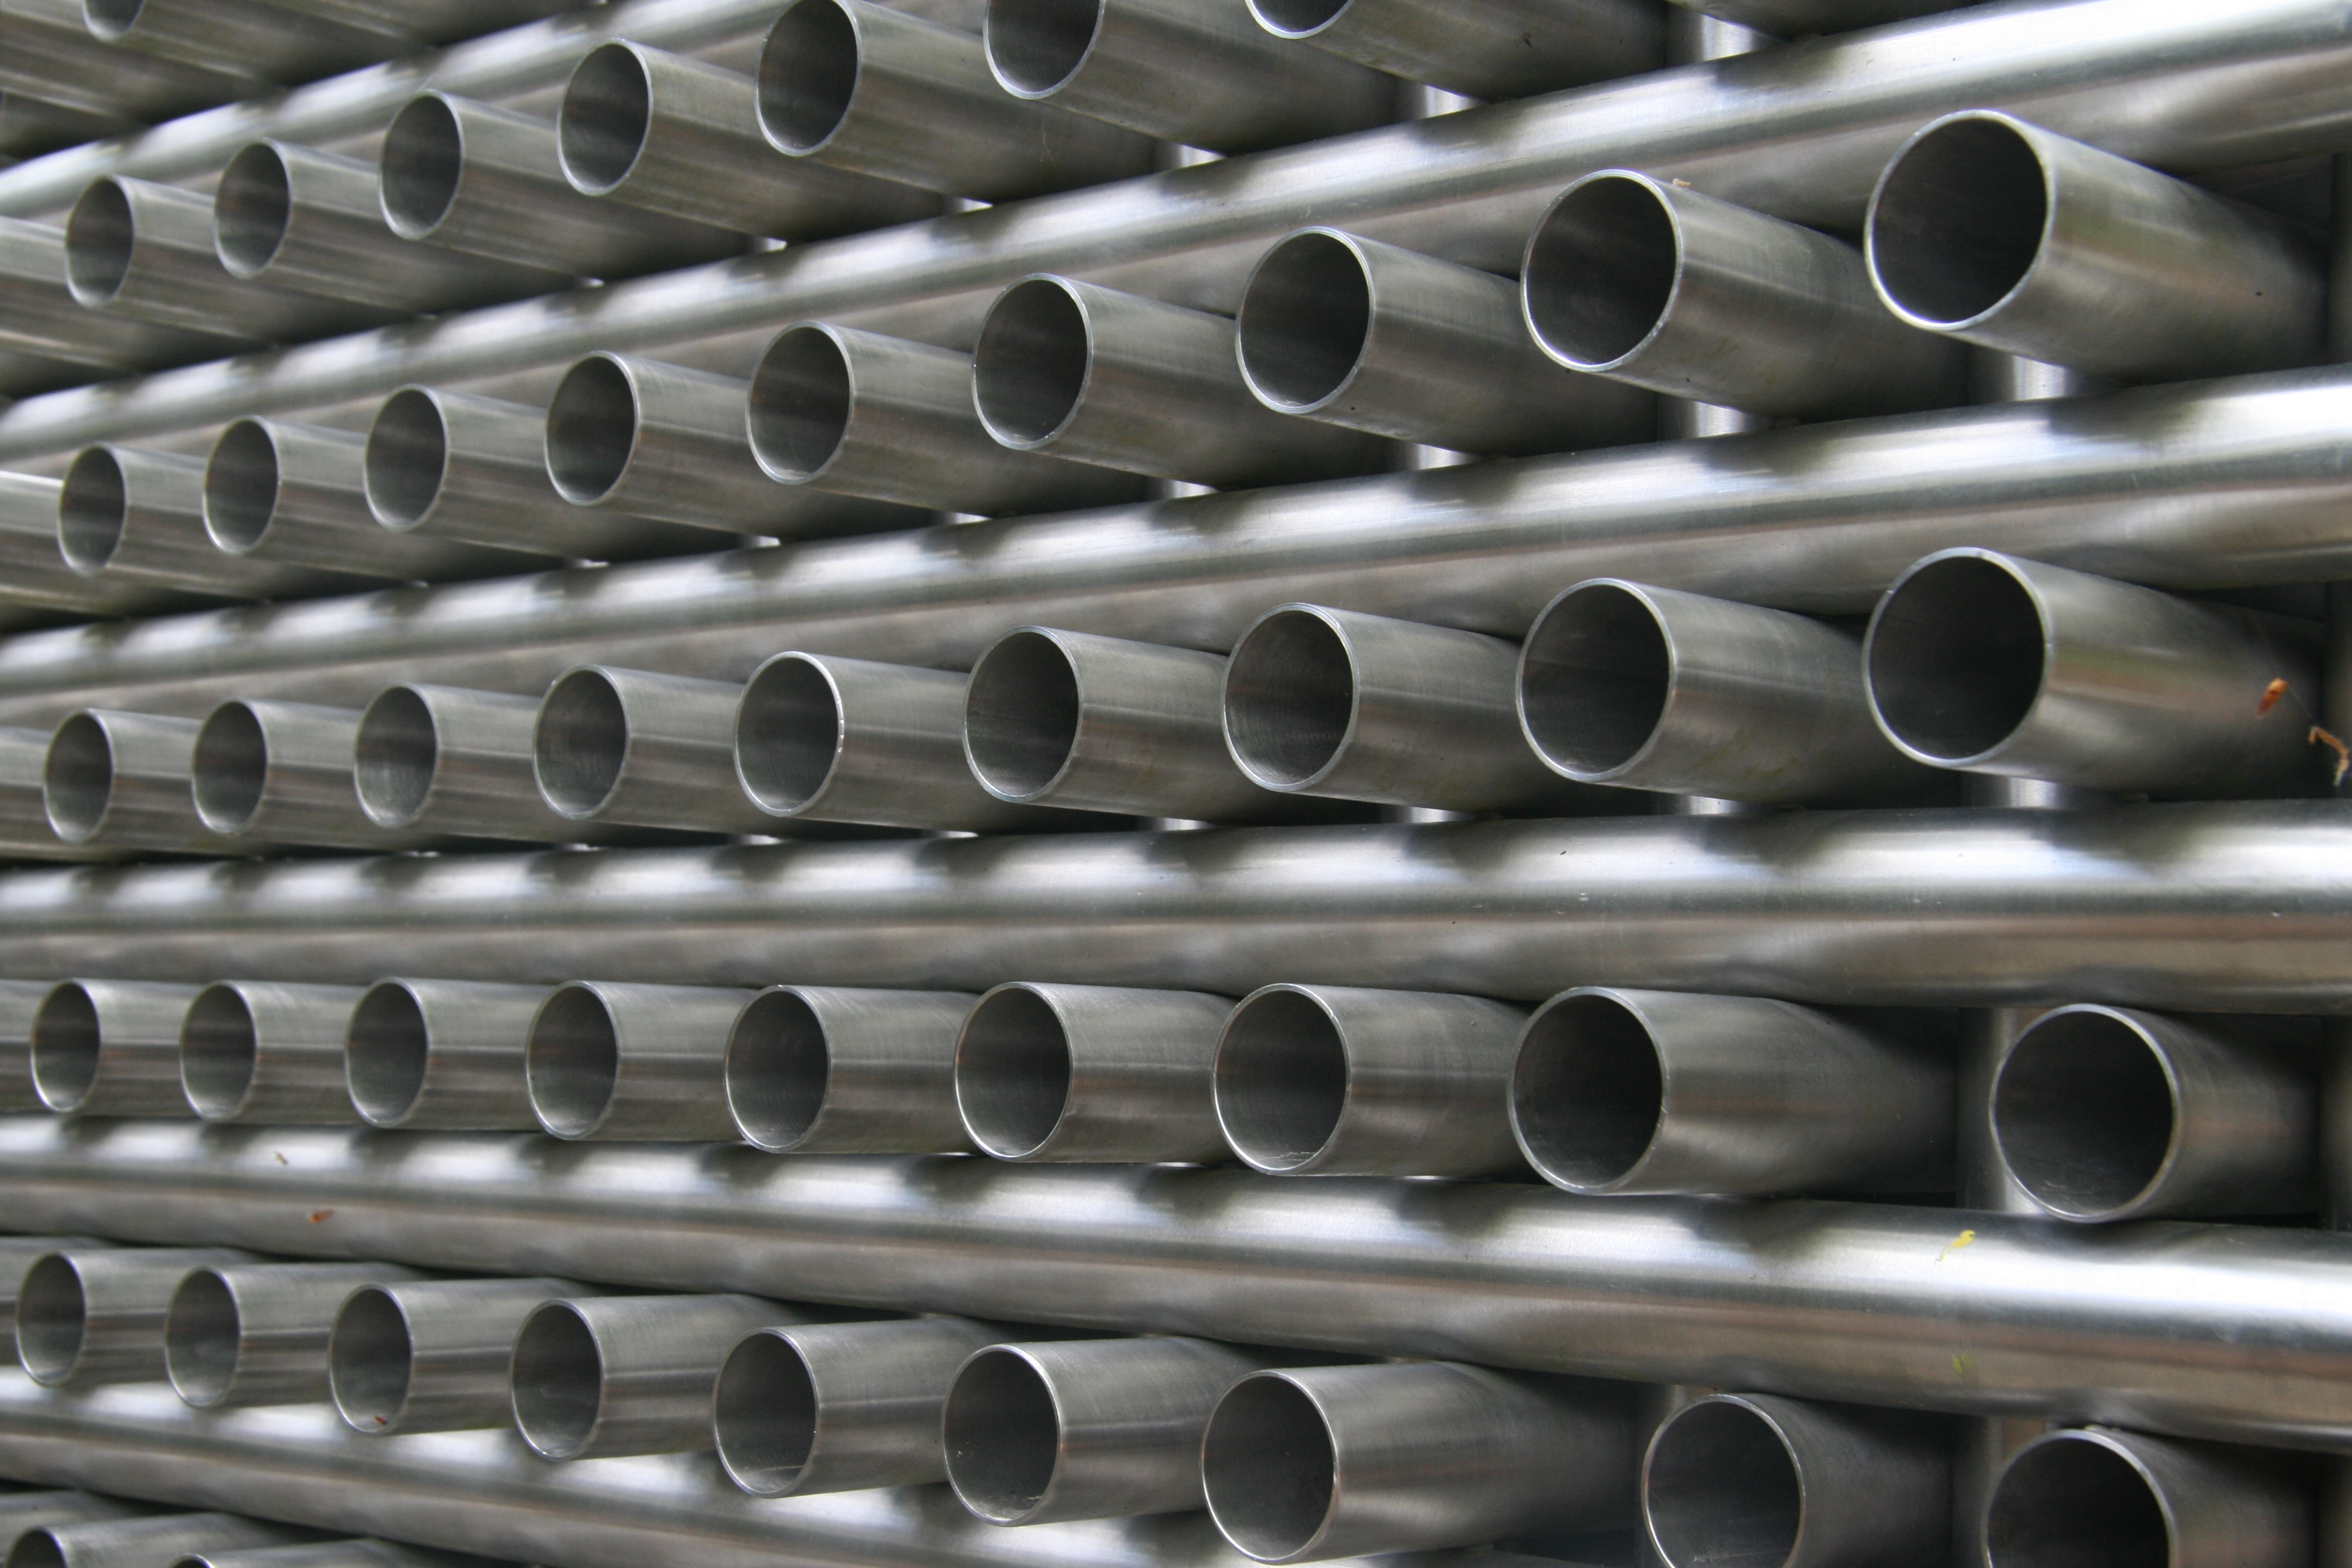
wheel, metal, material, art, pipe, planning, tubing